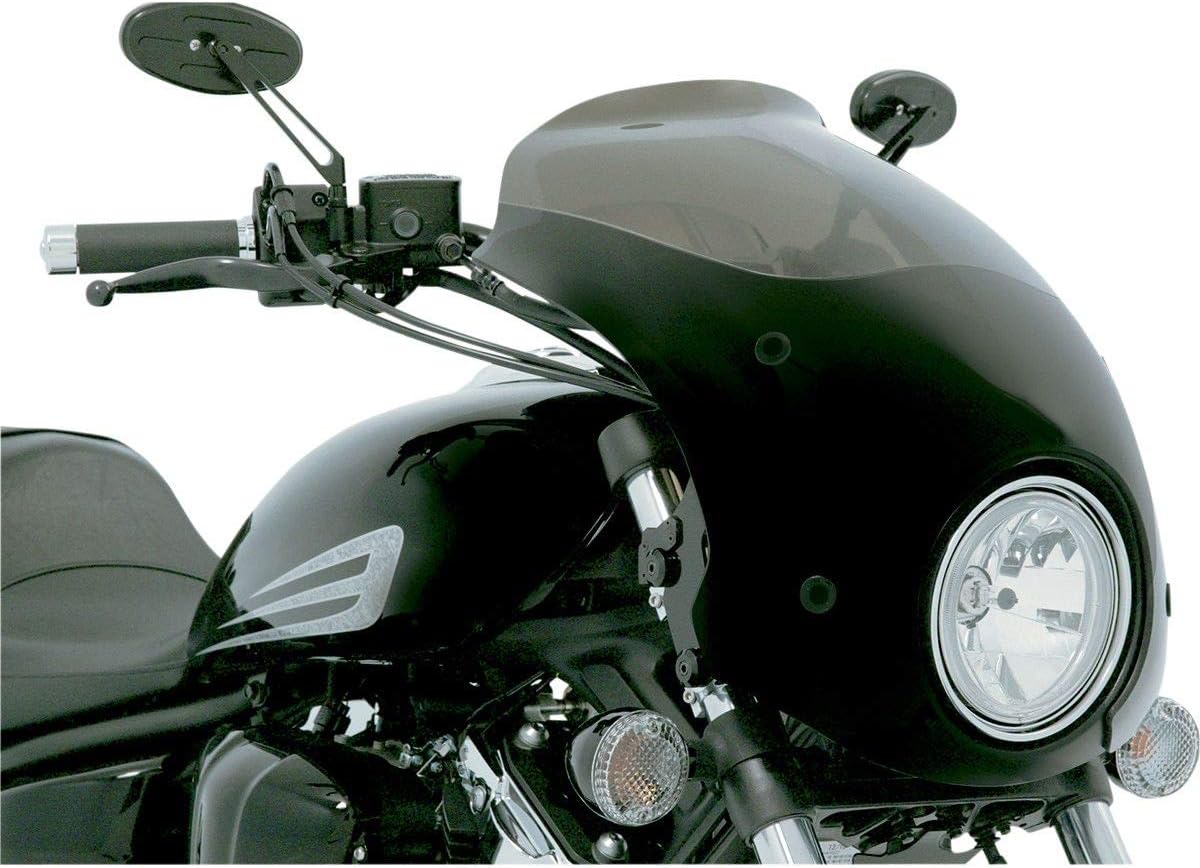
Memphis Shades MEM7111 Bullet Fairing - Black
Category: Automotive
Bold aerodynamic shape with a hint of outlaw styling designed to streamline today's low-slung cruisers. Extends back just over the handlebars and measures about 16" front to back, 17½" side to side, and 18" top to bottom. Provides full torso coverage to virtually eliminate wind fatigue while allowing an unobstructed view of the countryside; your head is in clean air. Dark black translucent color and made of durable Lucite L, the Bullet Fairing looks great as is or can easily be painted: simply mask off the "windshield" area for a factory power cruiser look. Custom fit, model-specific mounting kits feature Memphis Shades exclusive Trigger-Lock mounting system - on and off without tools, or swap out with Memphis Fats/Slim windshields, Sportshields or Batwing Fairing. Fitments: Kawasaki VN900C Vulcan 900 Custom 2007 - 2017, Yamaha XVS1300 Stryker 2011 - 2016
Features: Bold aerodynamic shape with a hint of outlaw styling designed to streamline today's low-slung cruisers. | Extends back just over the handlebars and measures about 16" front to back, 17½" side to side, and 18" top to bottom. | Provides full torso coverage to virtually eliminate wind fatigue while allowing an unobstructed view of the countryside; your head is in clean air. | Dark black translucent color and made of durable lucite l, the bullet fairing looks great as is or can easily be painted: simply mask off the "windshield" area for a factory power cruiser look. | Custom fit, model-specific mounting kits feature memphis shades exclusive trigger-lock mounting system - on and off without tools, or swap out with memphis fats/slim windshields, sportshields or batwing fairing.